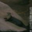
Label: otter